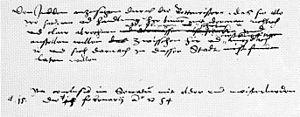
L'histoire des Juifs à Münster remonte à plus de 800 ans, ce qui en fait une des plus anciennes communauté du Nord-Ouest de l'Allemagne